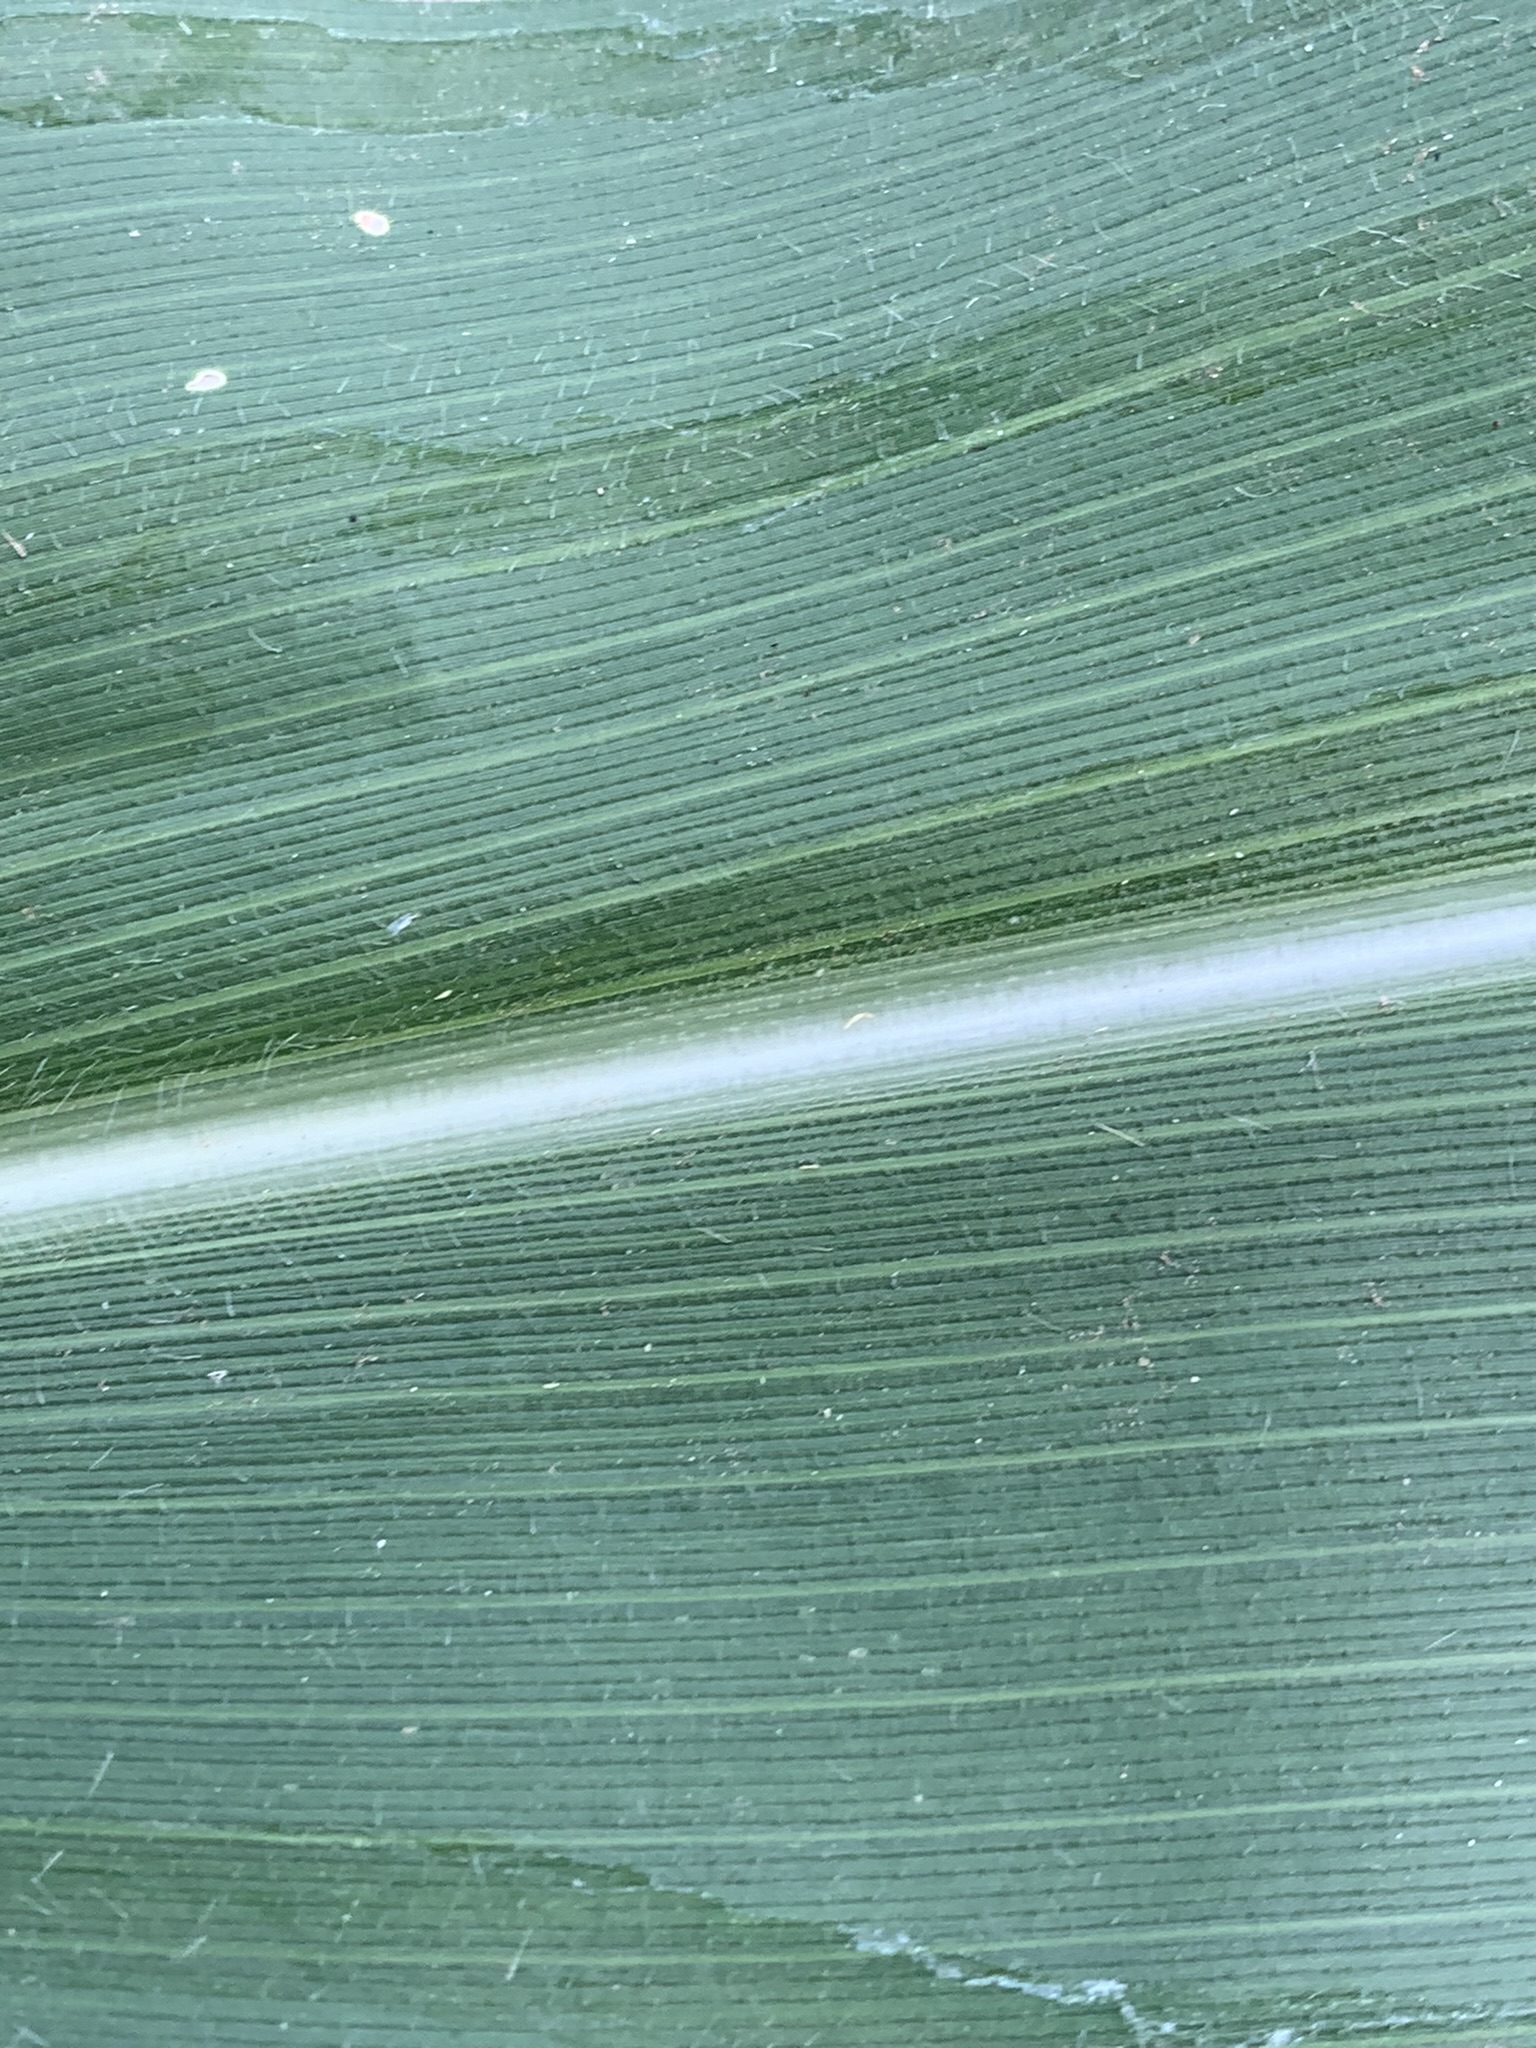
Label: Healthy